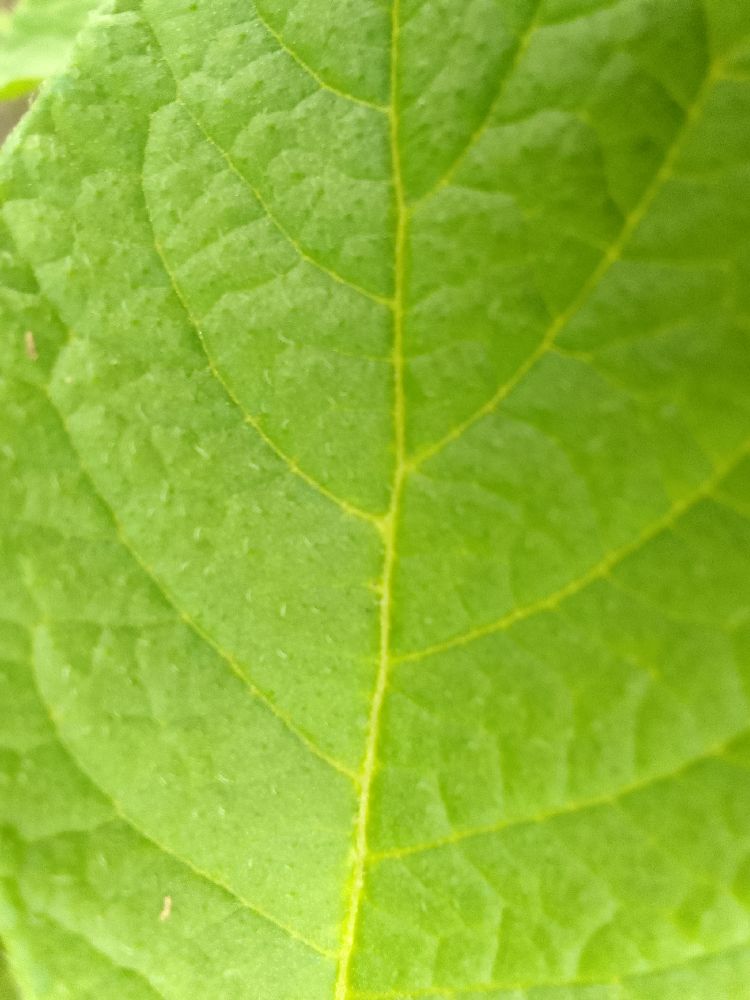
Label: Healthy